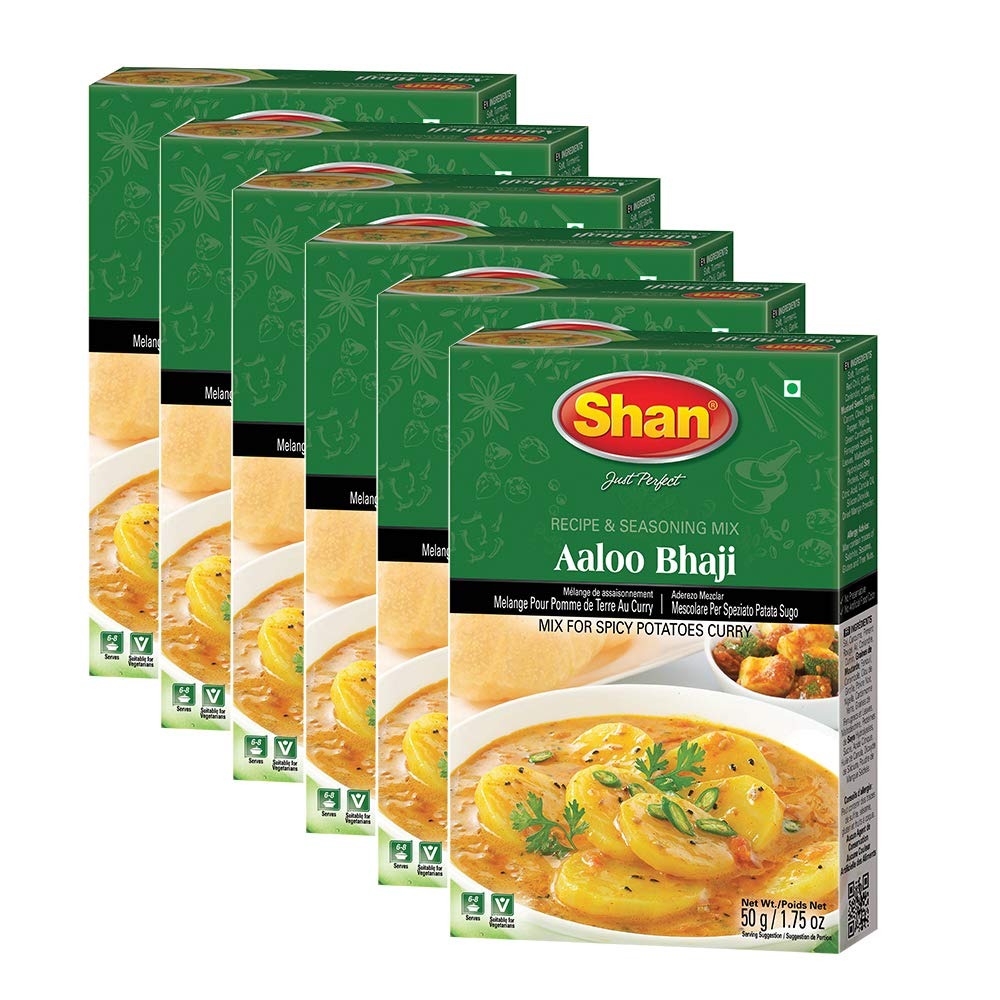
Item Name: Shan Aloo Bhaji Masala 1.76 oz (50g) - Authentic Spice Mix for Traditional Indian Spicy Potato Curry - Airtight Bag in Box - Perfect for Quick, Flavorful Curries & Indian Cuisine (Pack of 6)
Bullet Point 1: Authentic Indian Curry Taste – Shan Foods presents a perfectly balanced Aloo Bhaji Masala to bring the traditional, rich flavors of Indian cuisine to your kitchen. This spicy curry mix uses premium ingredients, including cumin, fennel, mustard seeds, and black pepper, for an unforgettable potato seasoning experience. Whether in Indian food prepared dishes or simple potatoes, the authentic taste transforms every meal.
Bullet Point 2: Versatile Potato Seasoning Packet – Designed for curries and beyond, Shan Aloo Bhaji Masala is the ultimate potato seasoning for roasted, fried, or grilled dishes. Add depth to vegetarian curry or meat-based recipes with this spicy curry mix, made from fresh, high-quality spices. Perfect for Indian foods, grilled vegetables, or roast potatoes, it’s a great choice for easy, flavorful cooking.
Bullet Point 3: Vegan and Vegetarian Friendly – Made to elevate vegan curry recipes, Shan’s potato seasoning blend is free from artificial additives and preservatives. This curry sauce mix lets you create delicious Indian-inspired meals without compromising on natural taste. With each serving of this potato seasoning packet, enjoy healthy, aromatic dishes that align with your vegan or vegetarian diet.
Bullet Point 4: Perfect for Fried, Grilled, and Roasted Potatoes – Use Shan Aloo Bhaji Seasoning Mix for a delightful twist on roast potatoes or fried potato dishes. The spicy curry blend enhances flavor in all types of potato-based meals. With this potato spice and curry seasoning, make Indian food prepared meals full of aromatic richness, transforming everyday vegetables into mouth-watering, gourmet dishes.
Bullet Point 5: Airtight Packaging for Freshness – Shan Aloo Bhaji potato seasoning packet comes in airtight packaging, preserving the natural flavors of Indian spices for longer-lasting freshness. Each curry sauce mix pack delivers high-quality ingredients in every scoop. Experience the essence of Indian cuisine with this potato flavoring that’s ready to bring authentic taste to your favorite recipes.
Product Description: Shan Foods brings you the authentic Aloo Bhaji Masala for creating a perfectly spiced Indian food prepared dish. This seasoning mix is specially crafted to elevate potato seasoning with a unique blend of high-quality spices, adding the true taste of Indian cuisine to your meals. Enjoy a traditional spicy curry flavor with ingredients like cumin, mustard seeds, fennel, and black pepper, all meticulously selected to deliver a rich, aromatic Indian curry sauce with every bite. This versatile seasoning mix is ideal for creating a variety of curries and is a perfect choice for those seeking a flavorful, vegan curry. Made for ease and convenience, Shan Aloo Bhaji Masala is packaged in an airtight bag, ensuring the freshness of its spices. This potato seasoning packet provides a robust, balanced taste for your curry packets and goes well with both vegetarian and meat dishes. Whether you’re preparing a fried potato dish, grilled vegetables, or roasted potatoes, Shan's spicy curry mix adds a delicious and authentic Indian flavor to every recipe. Perfect for both home cooks and professionals, Shan Foods offers this potato seasoning mix with no preservatives, artificial colors, or additives, allowing you to enjoy a natural and fresh taste. Each packet provides multiple servings and is designed to make cooking traditional Indian foods easy and hassle-free. Elevate your cooking with this convenient and flavorful seasoning mix and savor the genuine taste of Indian spices in your favorite dishes.
Value: 7.04
Unit: Ounce

Price: 14.46